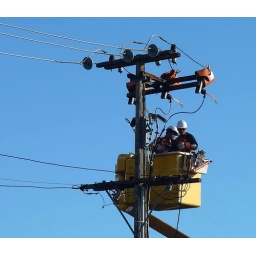
I snapped this while sitting in my car waiting for the lights to change.